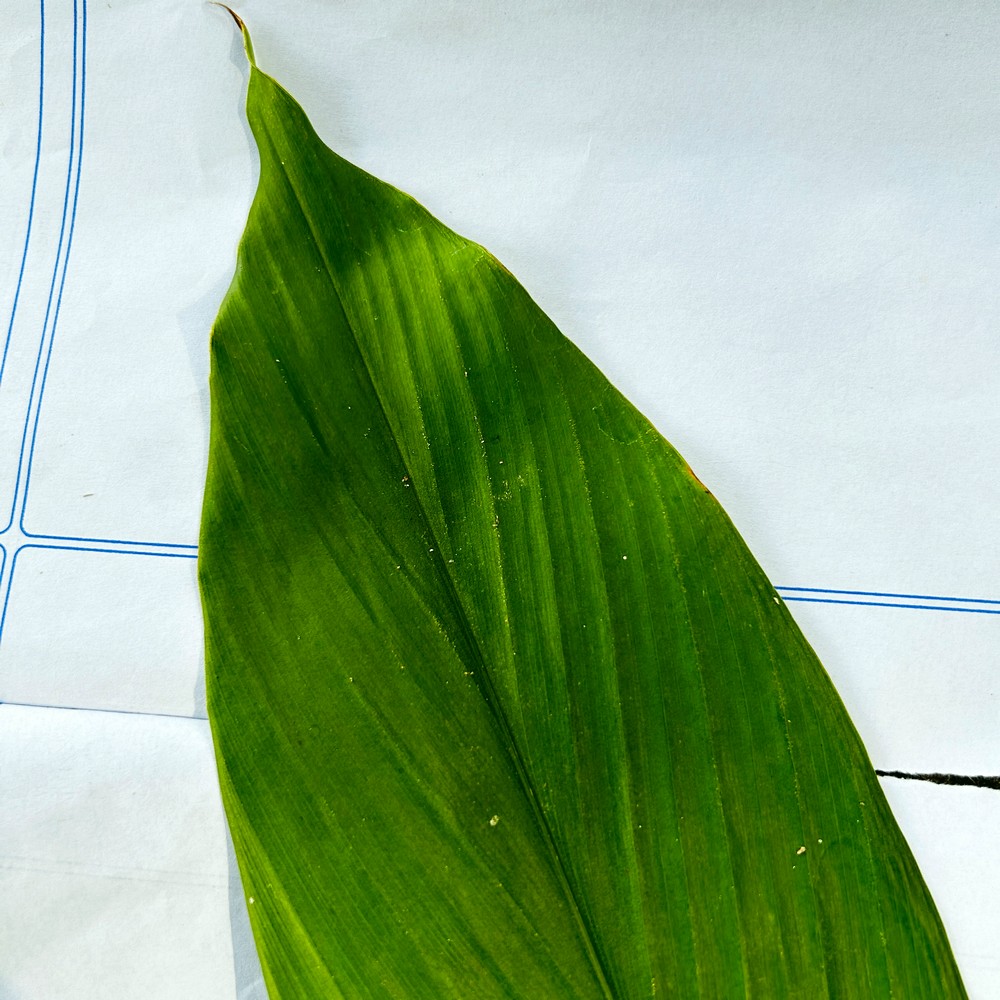
Label: Healthy Leaf